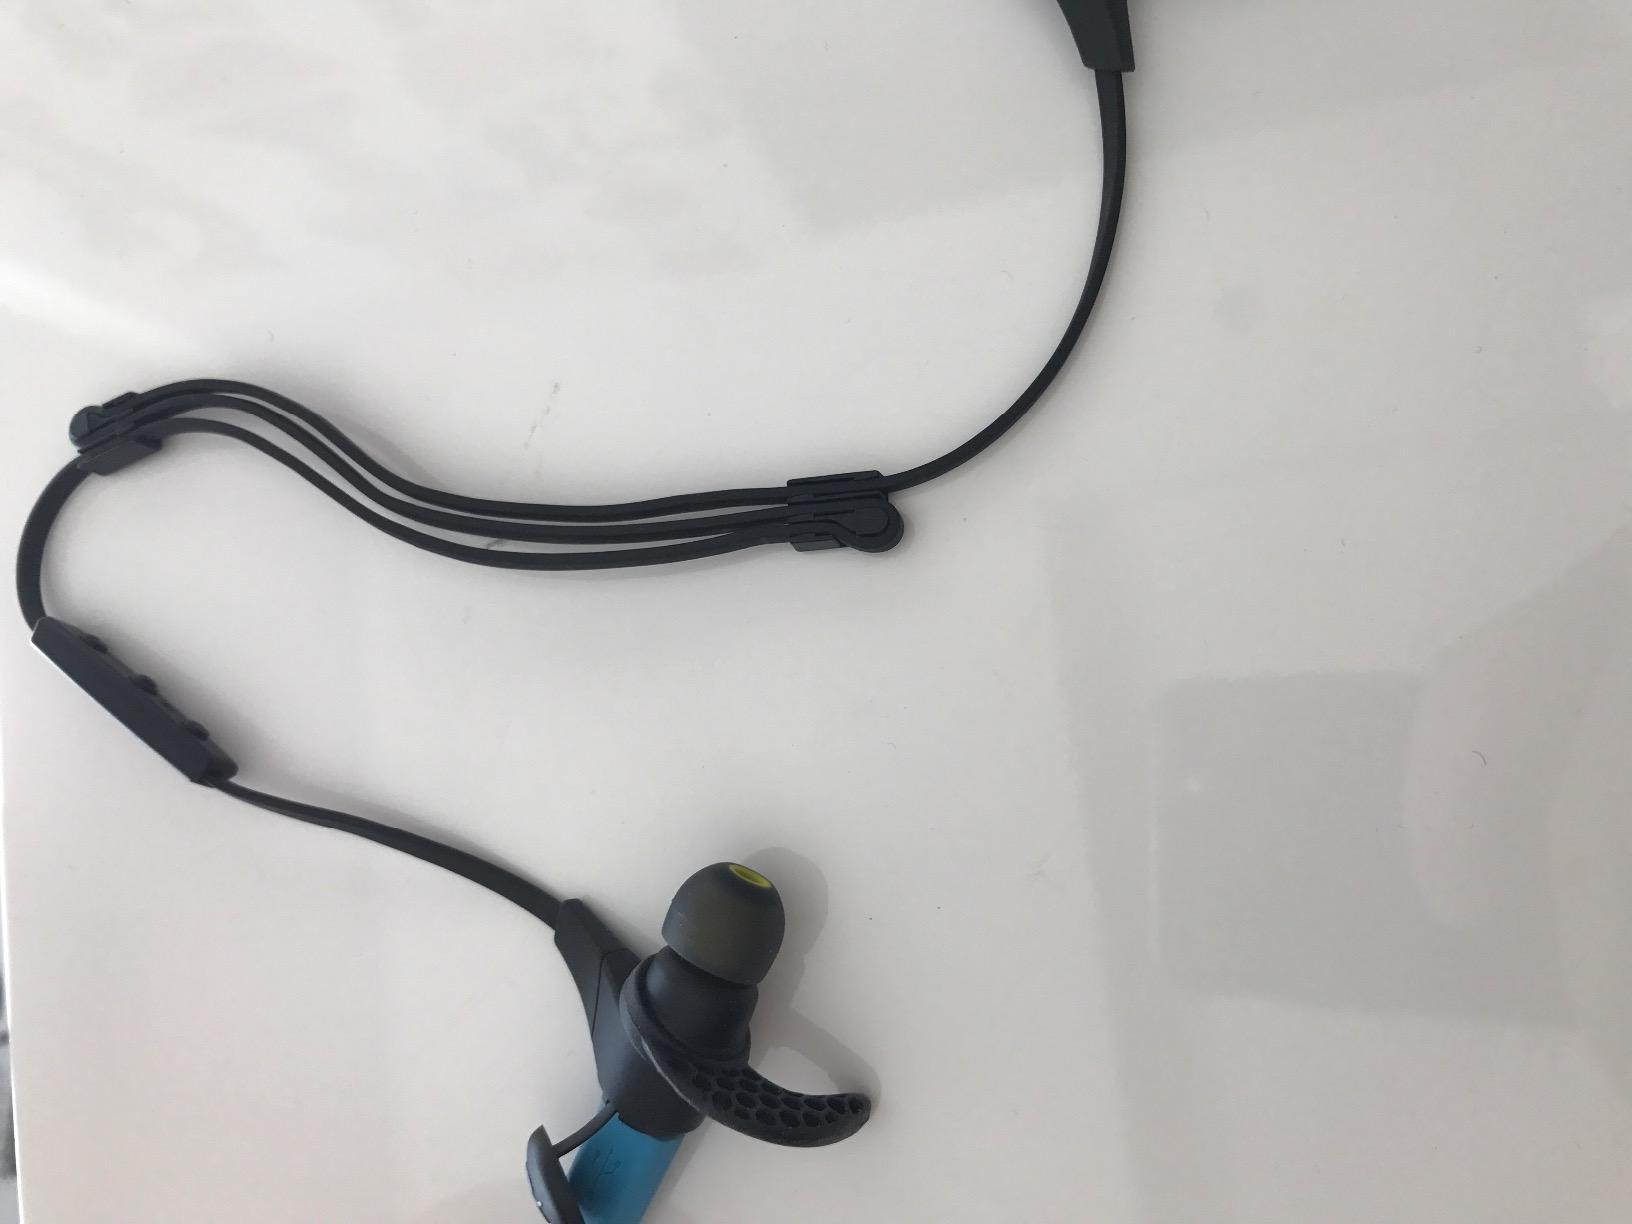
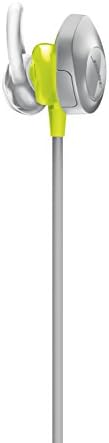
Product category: headphones
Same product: no